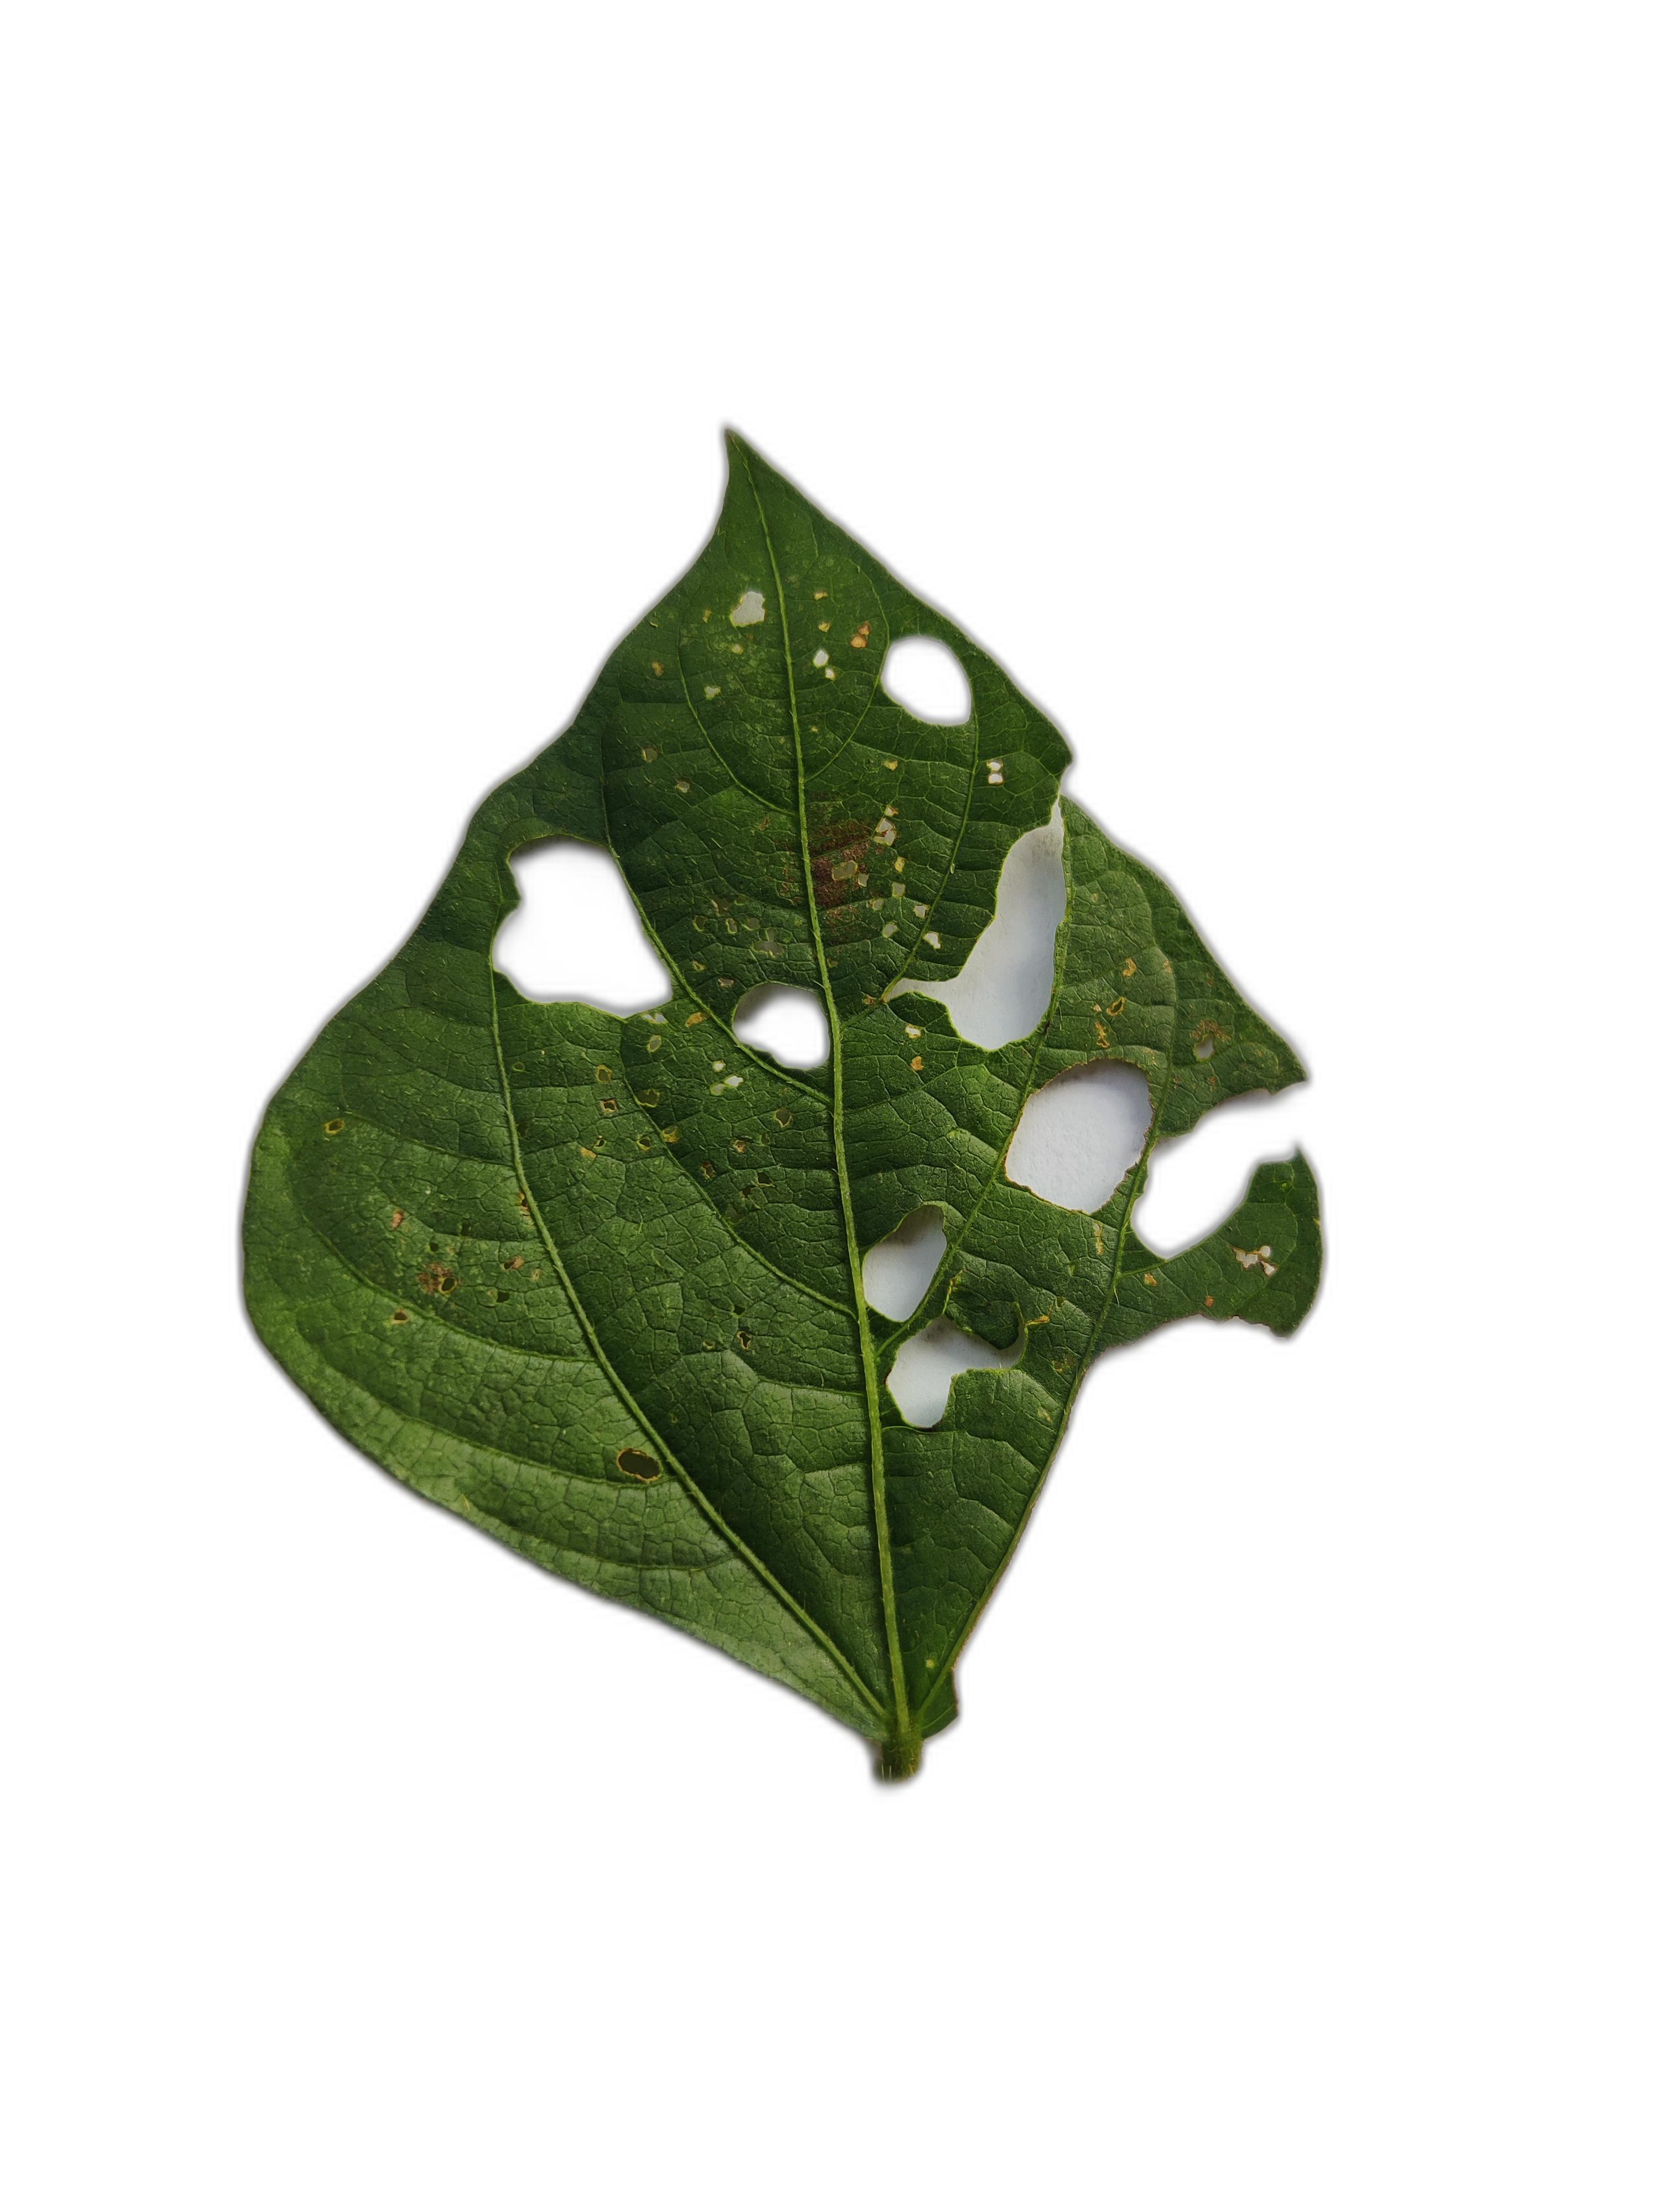
Label: Cercospora leaf spot